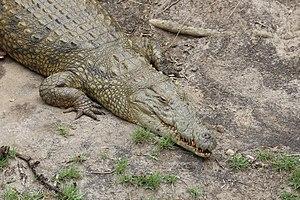
Crocodile du Nil (Crocodylus niloticus) dans l'estuaire du lac Ste-Lucie, Afrique du Sud